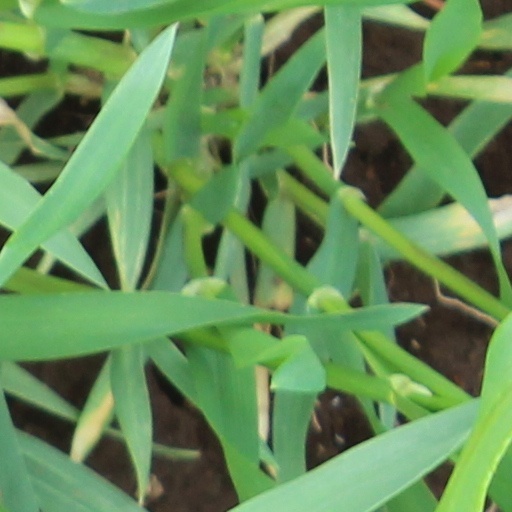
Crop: wheat